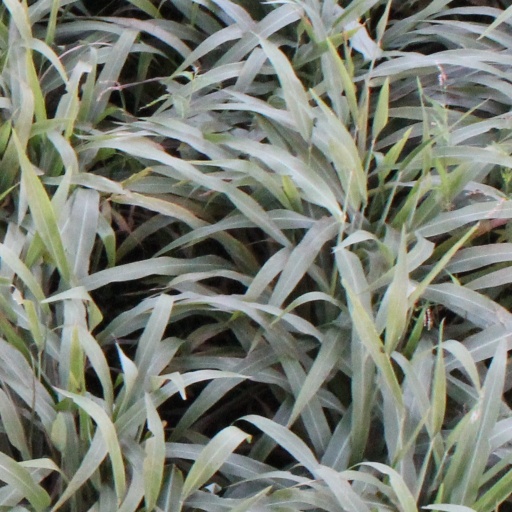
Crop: sorghum